48th Highlanders of Canada Pipes & Drums

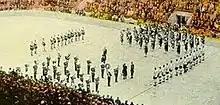
The Pipes and Drums with the Band of the Royal Grenadiers on a postcard during the opening night ceremony of Maple Leaf Gardens.

In its first year, the band was organized with a total strength of 14 pipers and 5 drummers combined. During World War I, the pipe band accompanied the regiment to Europe where it led it into battle. The pipes and drums have played at every Toronto Maple Leafs home opening game at both Maple Leaf Gardens and the Air Canada Centre since their performance at the opening of the new Maple Leaf Gardens on 12 November 1931 at the request of Conn Smythe (a major in the First World War). It performed in Toronto for the Trooping of the Colour in 1967 and the Scottish World Festival at the Canadian National Exhibition from 1972 to 1981. In 1985 it performed in the Netherlands for the ruby jubilee of the liberation of that country. In 1987, it was invited to perform in Bermuda and that same year, it participated in the Royal Nova Scotia International Tattoo. In 1990, the pipe band was the largest military pipe band in the Commonwealth of Nations. In 1999, the pipe band lead the parade from Maple Leaf Gardens to the Air Canada Centre, when the Maple Leafs moved there for their area of operations. The regimental pipe and drums provided musical accompaniment for the G7 summit in 1988 and for Queen Elizabeth II in 1998.